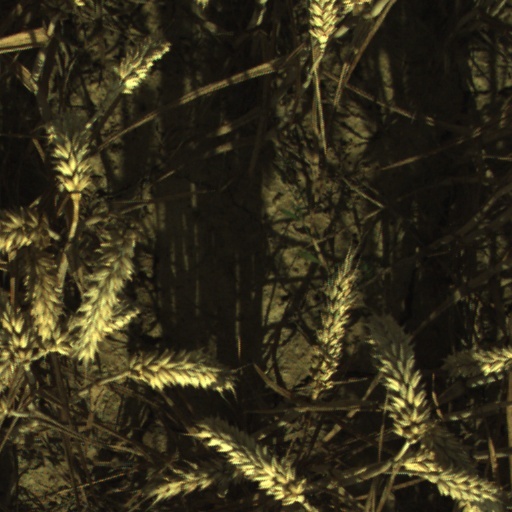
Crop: wheat